Game (2003 film)

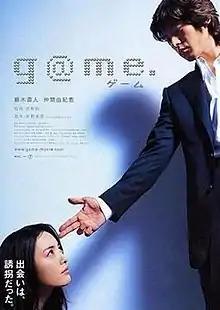

Game (stylized G@me) is a 2003 Japanese thriller film, based on a novel by Keigo Higashino. It is directed by Satoshi Isaka, and stars Naohito Fujiki, Yukie Nakama, Ryudo Uzaki, Izam and Ryo Ishibashi. It was remade unofficially in India as "Sarabham".